Joscha Bach

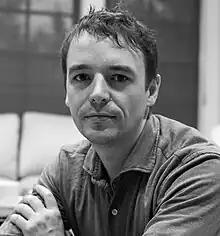
Bach in 2013

Joscha Bach (born 1973) is a German cognitive scientist, AI researcher, and philosopher known for his work on cognitive architectures, artificial intelligence, mental representation, emotion, social modeling, multi-agent systems, and philosophy of mind. His research aims to bridge cognitive science and AI by studying how human intelligence and consciousness can be modeled computationally.